Sutton Hoo helmet

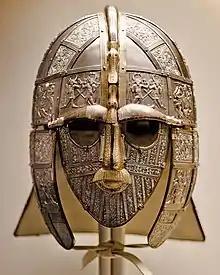
Royal Armouries replica

Numerous questions were left unanswered by the 1939 excavation at Sutton Hoo, and in 1965 a second excavation began. Among other objectives were to survey the burial mound and its surrounding environment, to relocate the ship impression (from which a plaster cast was ultimately taken) and excavate underneath, and to search the strata from the 1939 dumps for any fragments that may have been originally missed. The first excavation had effectively been a rescue dig under the threat of impending war, creating the danger that fragments of objects might have been inadvertently discarded; a gold mount from the burial was already known to have nearly met that fate.